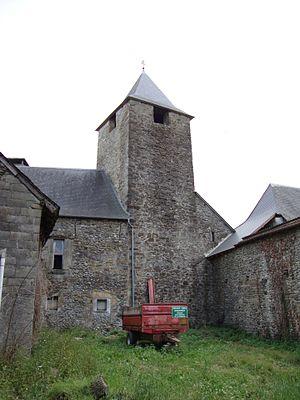
Verdets est une commune française située dans le département des Pyrénées-Atlantiques, en région Nouvelle-Aquitaine.